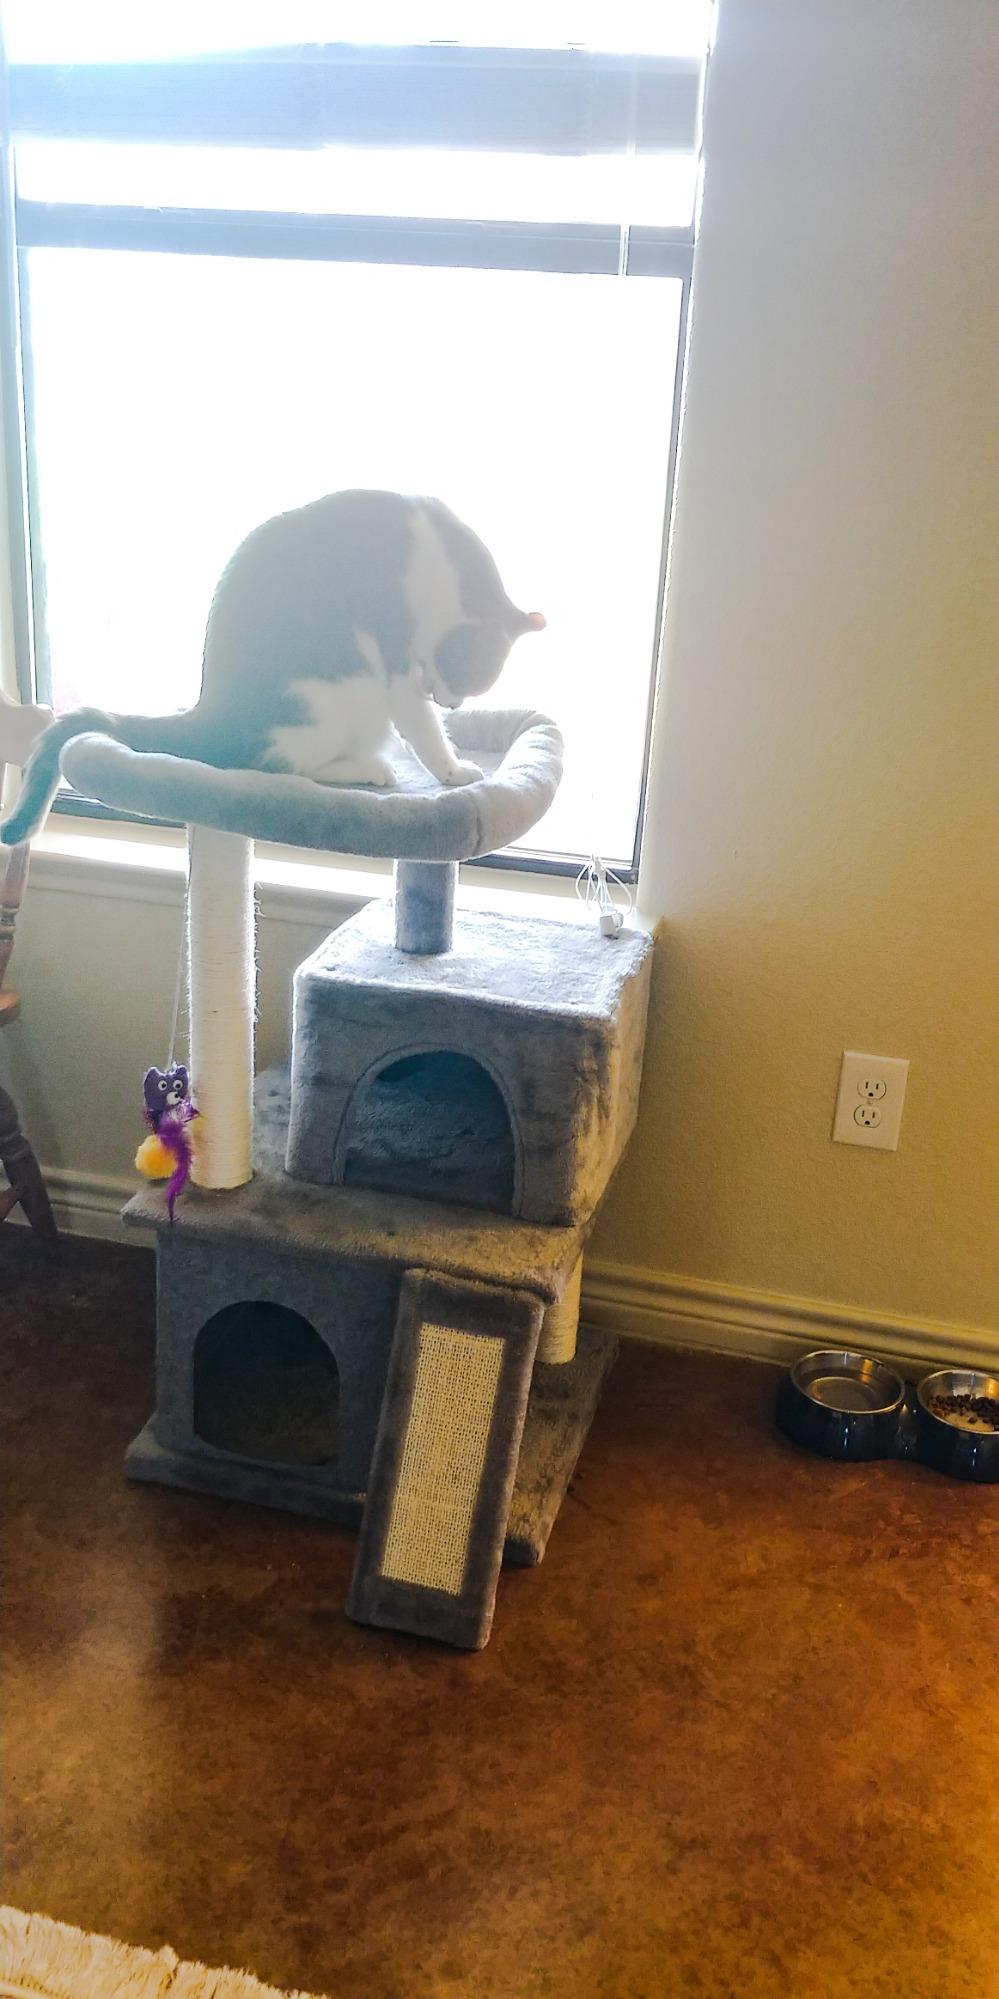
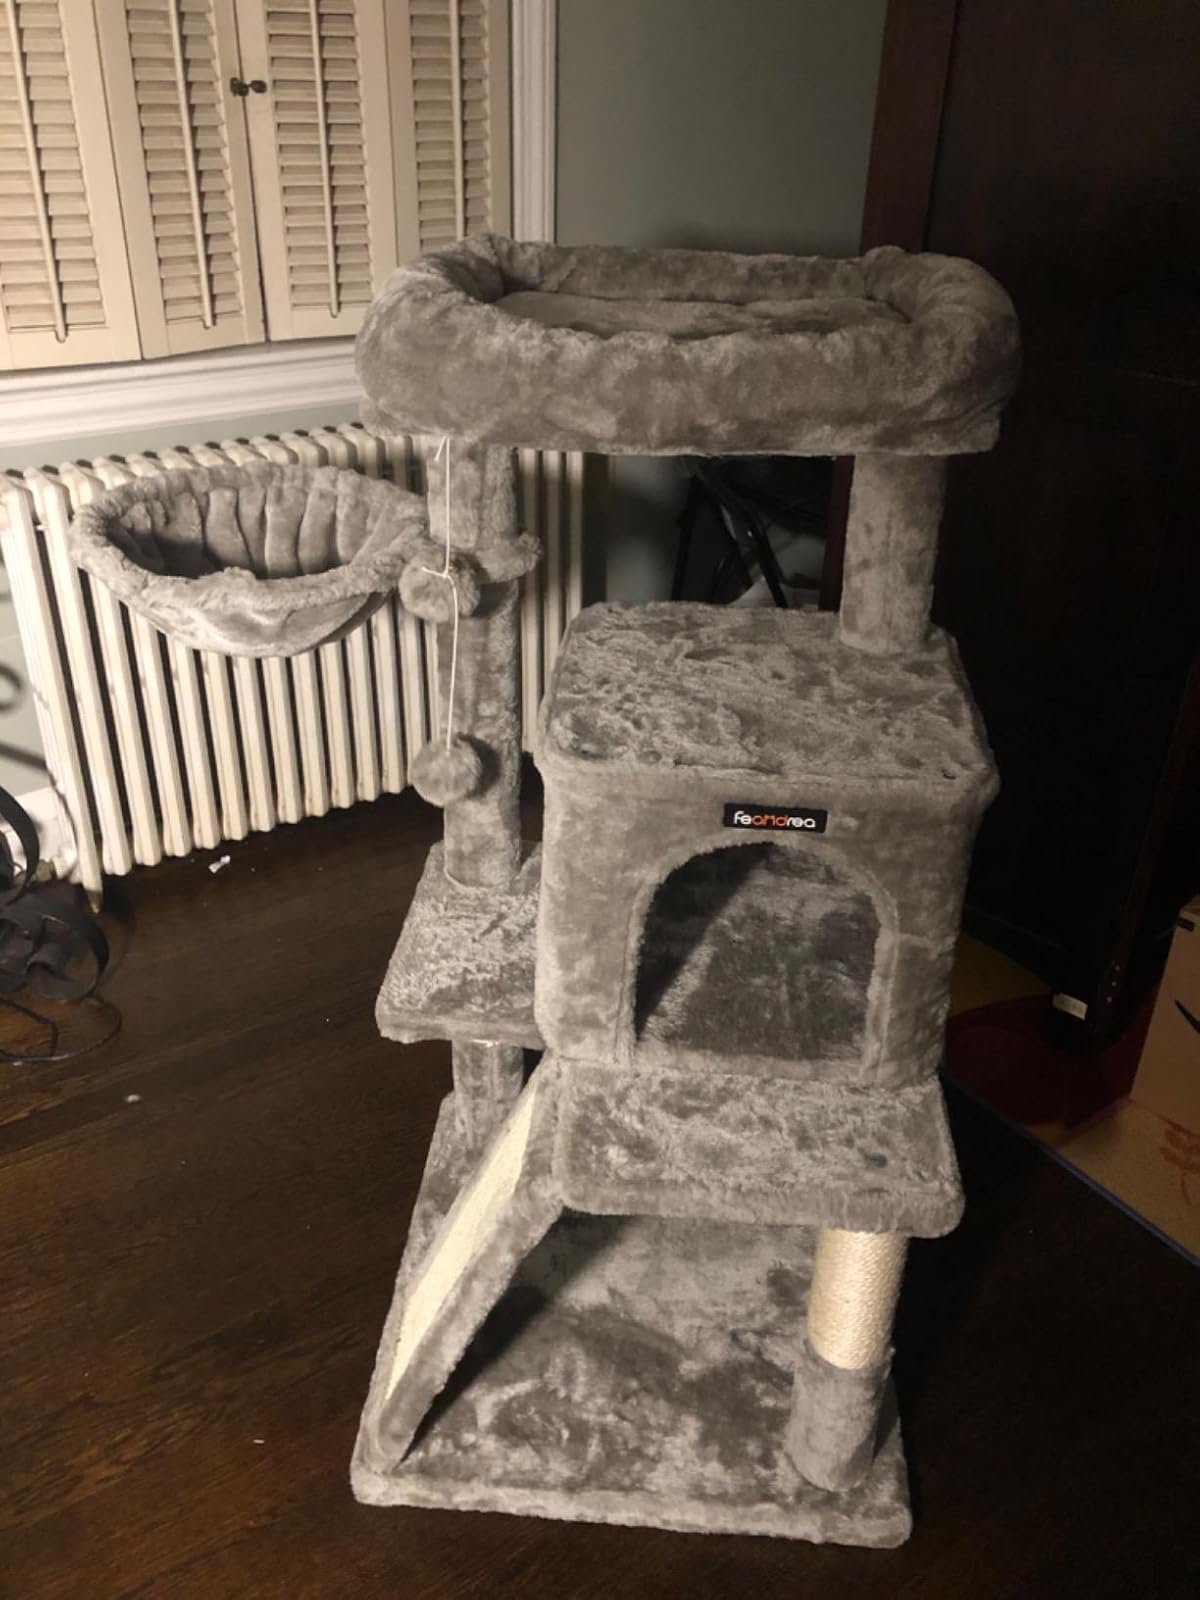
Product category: items_cat tree
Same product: no